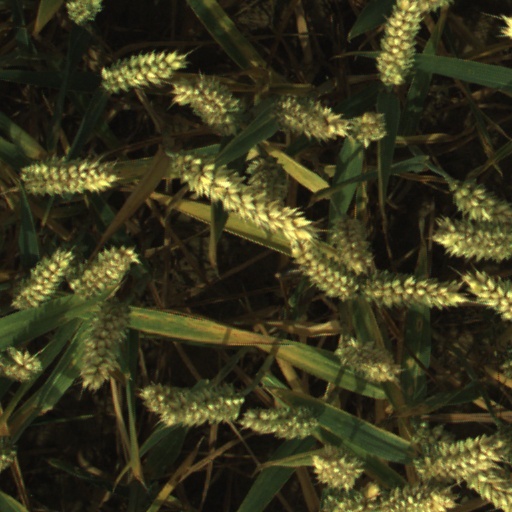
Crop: wheat